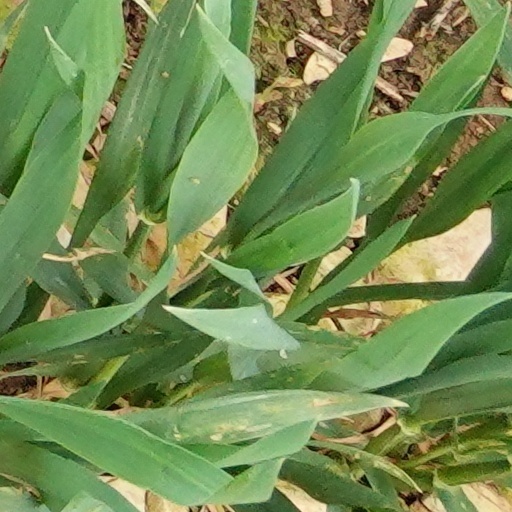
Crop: wheat